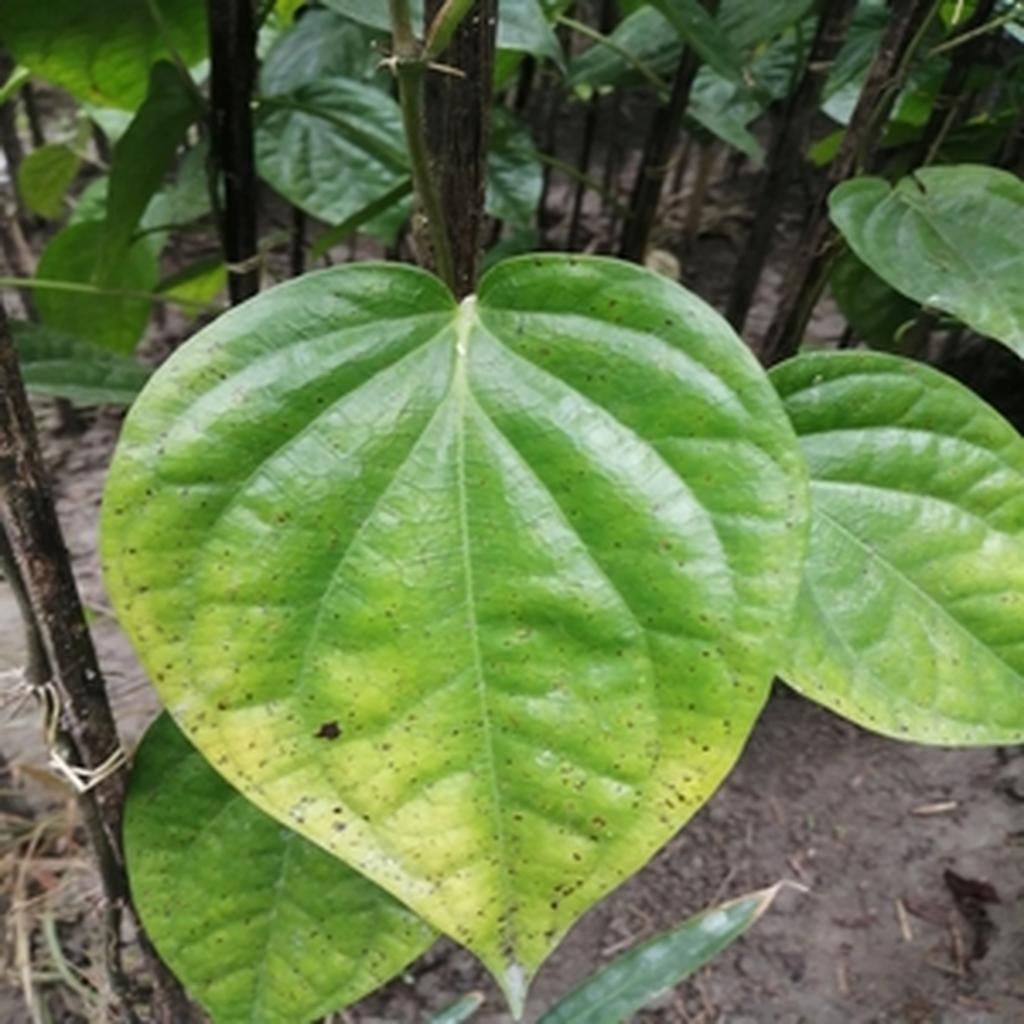
Label: Leaf_Spot